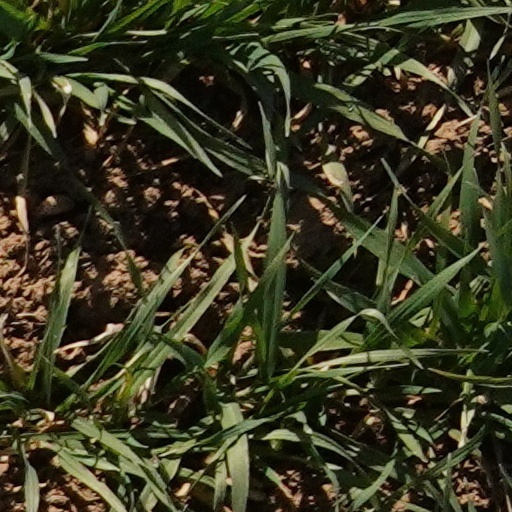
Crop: wheat